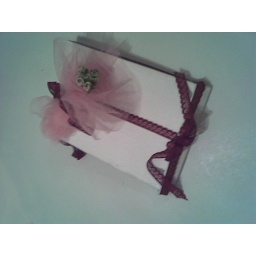
Cover of the guestbook is made of white satin and the ribbons hold a bouquet of white baby flowers wrapped in pink fabric.